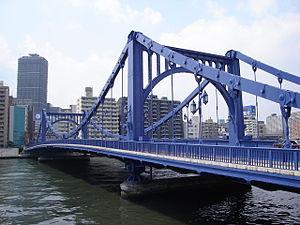
Cette liste présente des constructions du Japon datant de l'ère Shōwa désignées biens culturels importants du Japon. Au vingt février 2012, trente-sept constructions ou groupes de bâtiments font partie du patrimoine culturel du Japon. Une entrée dans cette liste peut recouvrir plus d'un élément.